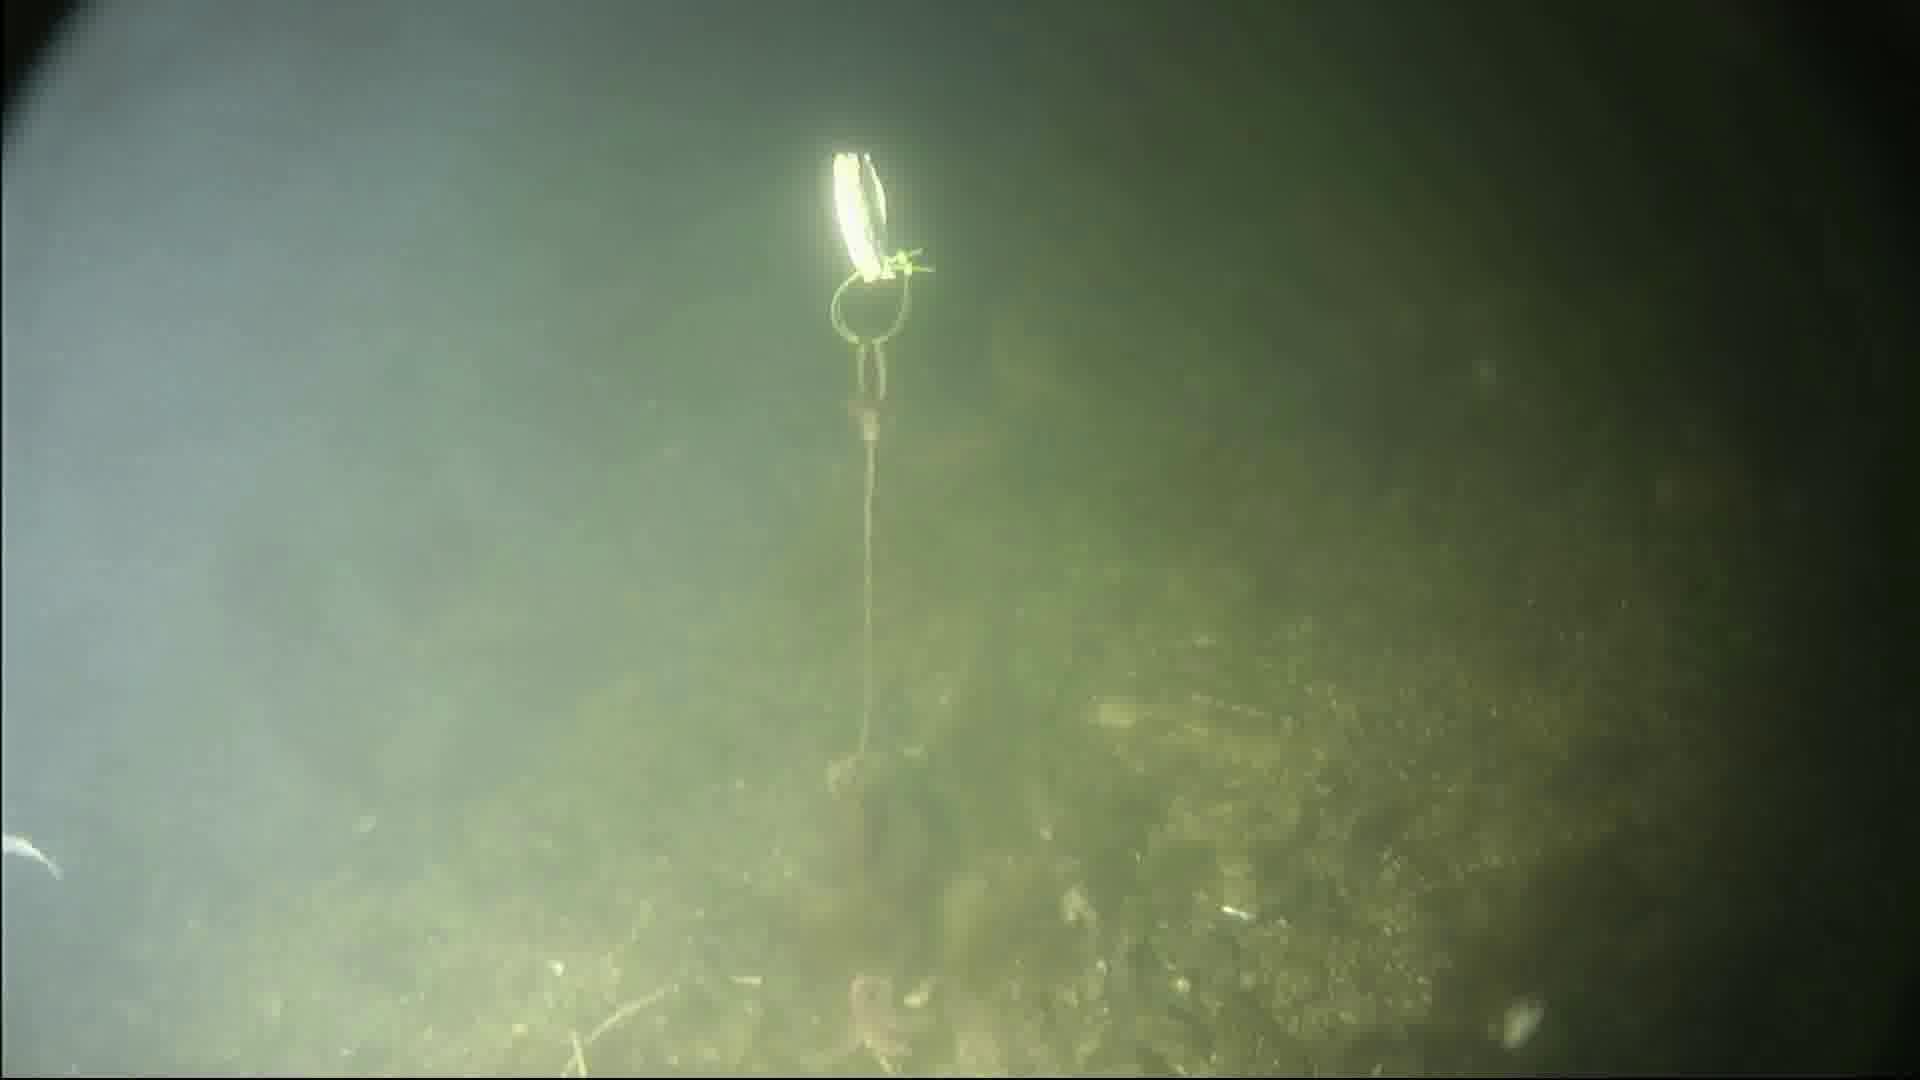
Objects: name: starfish
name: crab
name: small_fish